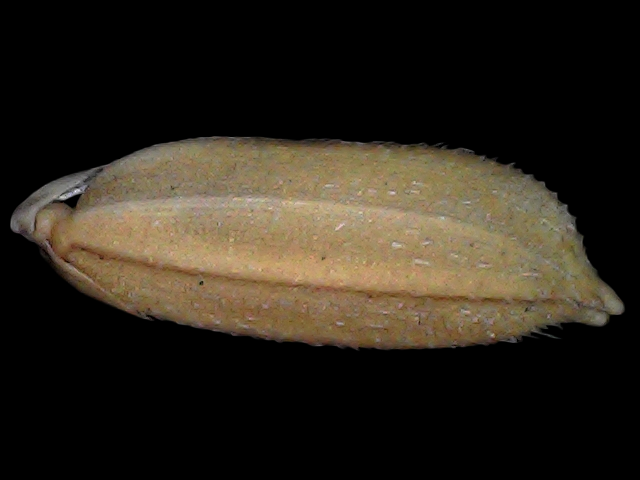
Rice variety: Br22